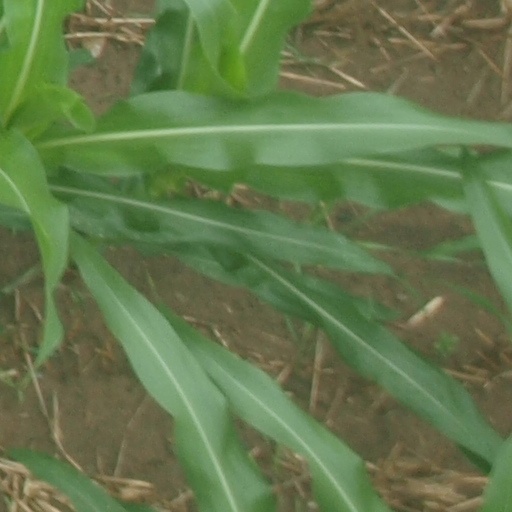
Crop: maize; corn